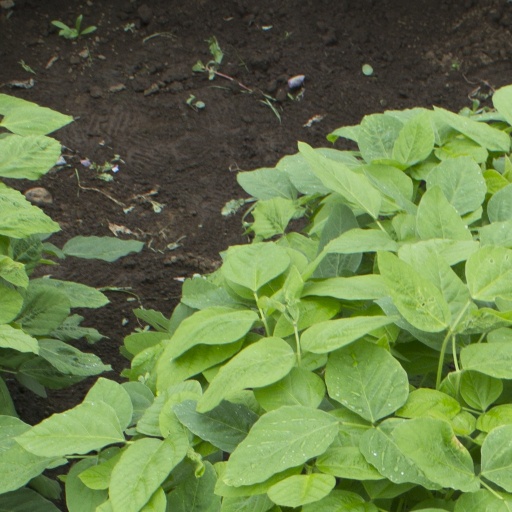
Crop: soybean